4th Punjab Infantry Regiment

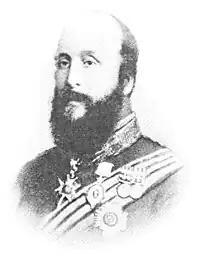
Major-General Sir Alfred Thomas Wilde, KCB, CSI, circa 1869

Lt. Alfred Thomas Wilde of the 19th Madras Infantry, whose name was given in 1903 to the regiment as part of its official title, was appointed second in command on 4 April 1851, and joined 4 days later, being appointed commandant on 19 November 1851.